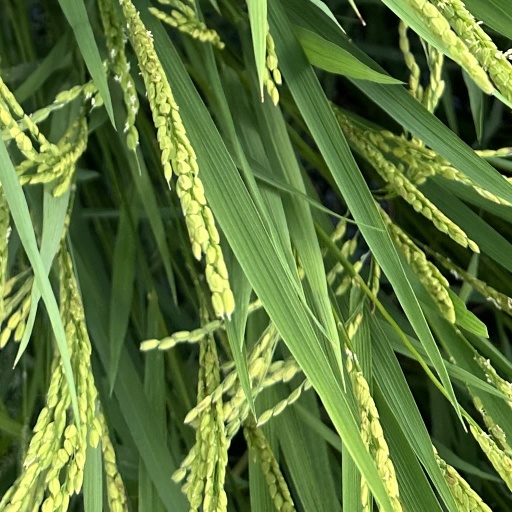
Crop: rice